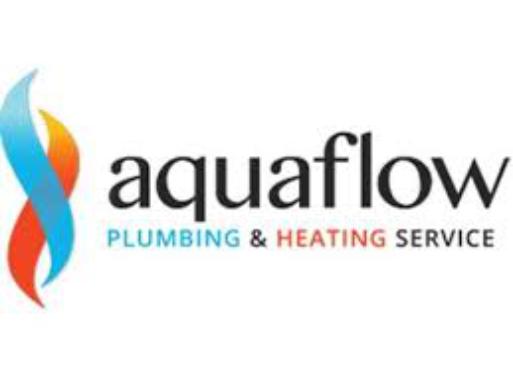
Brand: Aqua Flow
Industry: Necessities